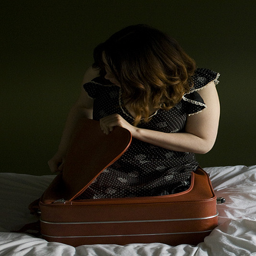
The woman is sitting in her suitcase.
A woman attempting to zip herself into a suit case.
A woman is coming out of a suitcase on a bag.
A woman with long red hair packing herself into a suitcase.
A young woman sitting in a suitcase on top of a bed.